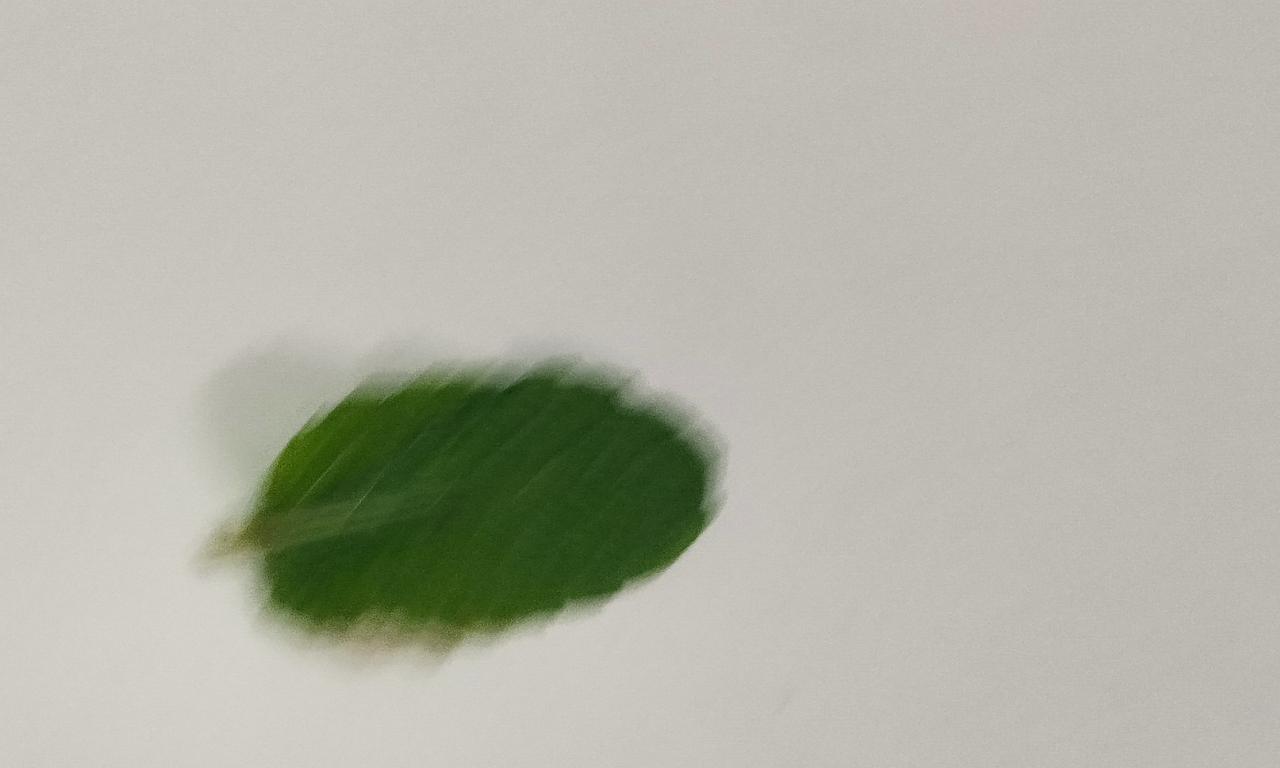
Label: Fresh